Uhuru Kenyatta

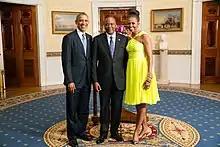
U.S. President Barack Obama and First Lady Michelle Obama greet President Uhuru Kenyatta in the Blue Room during a U.S.-Africa Leaders Summit dinner at the White House, 5 August 2014.

Uhuru Kenyatta was born on 26 October 1961, to the first president of Kenya, Jomo Kenyatta, and his fourth wife, Mama Ngina Kenyatta (née Muhoho). The second born in the family, he has two sisters, Christine (born 1953), Anna Nyokabi (born 1963) and a brother, Muhoho Kenyatta (born 1965).